Kosovo Albanians

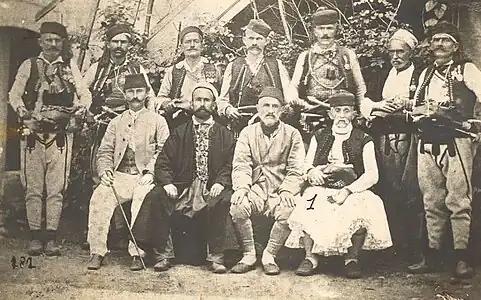
League of Prizren (1878)

As a reaction against the Congress of Berlin, which had given some Albanian-populated territories to Serbia and Montenegro, Albanians, mostly from Kosovo, formed the League of Prizren in Prizren in June 1878 with the goal of uniting Albanian inhabitants in the Ottoman Empire into a single vilayet. The Ottoman state briefly supported the league's claims viewing Albanian nationalism as possibly preventing further territorial losses to newly independent Balkan states. Failing to win their claims on a diplomatic level, Albanians embarked on the route of military conflict with their Balkan neighbors. After three years of war, the Albanians were defeated. Many of the leaders were executed and imprisoned or exiled.